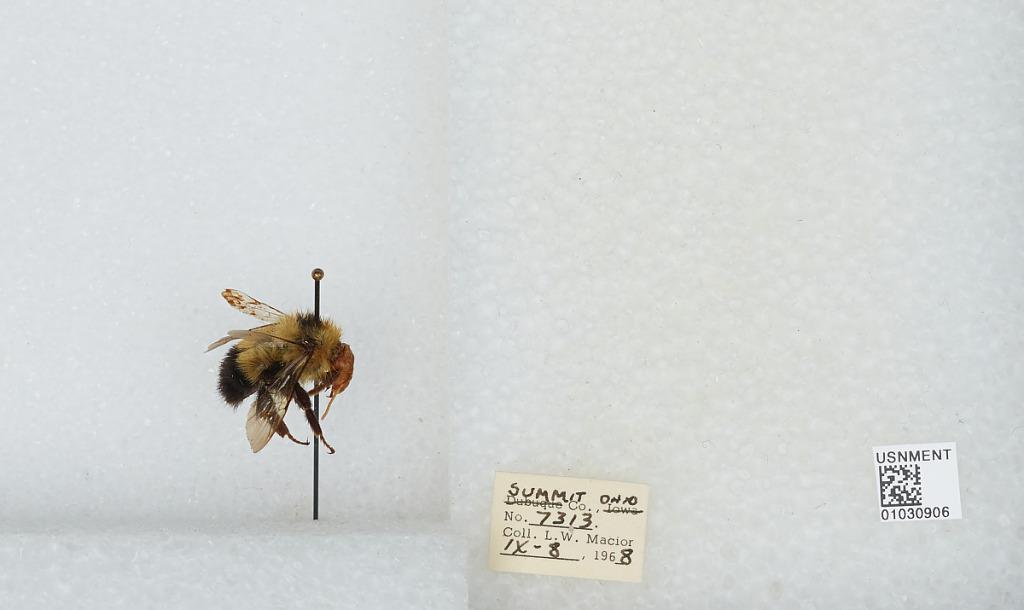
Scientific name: Bombus (Pyrobombus) vagans vagans Smith
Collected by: L. Macior
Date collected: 1968-9-8
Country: United States
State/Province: Ohio
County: Summit
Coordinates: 41.0917, -81.5594